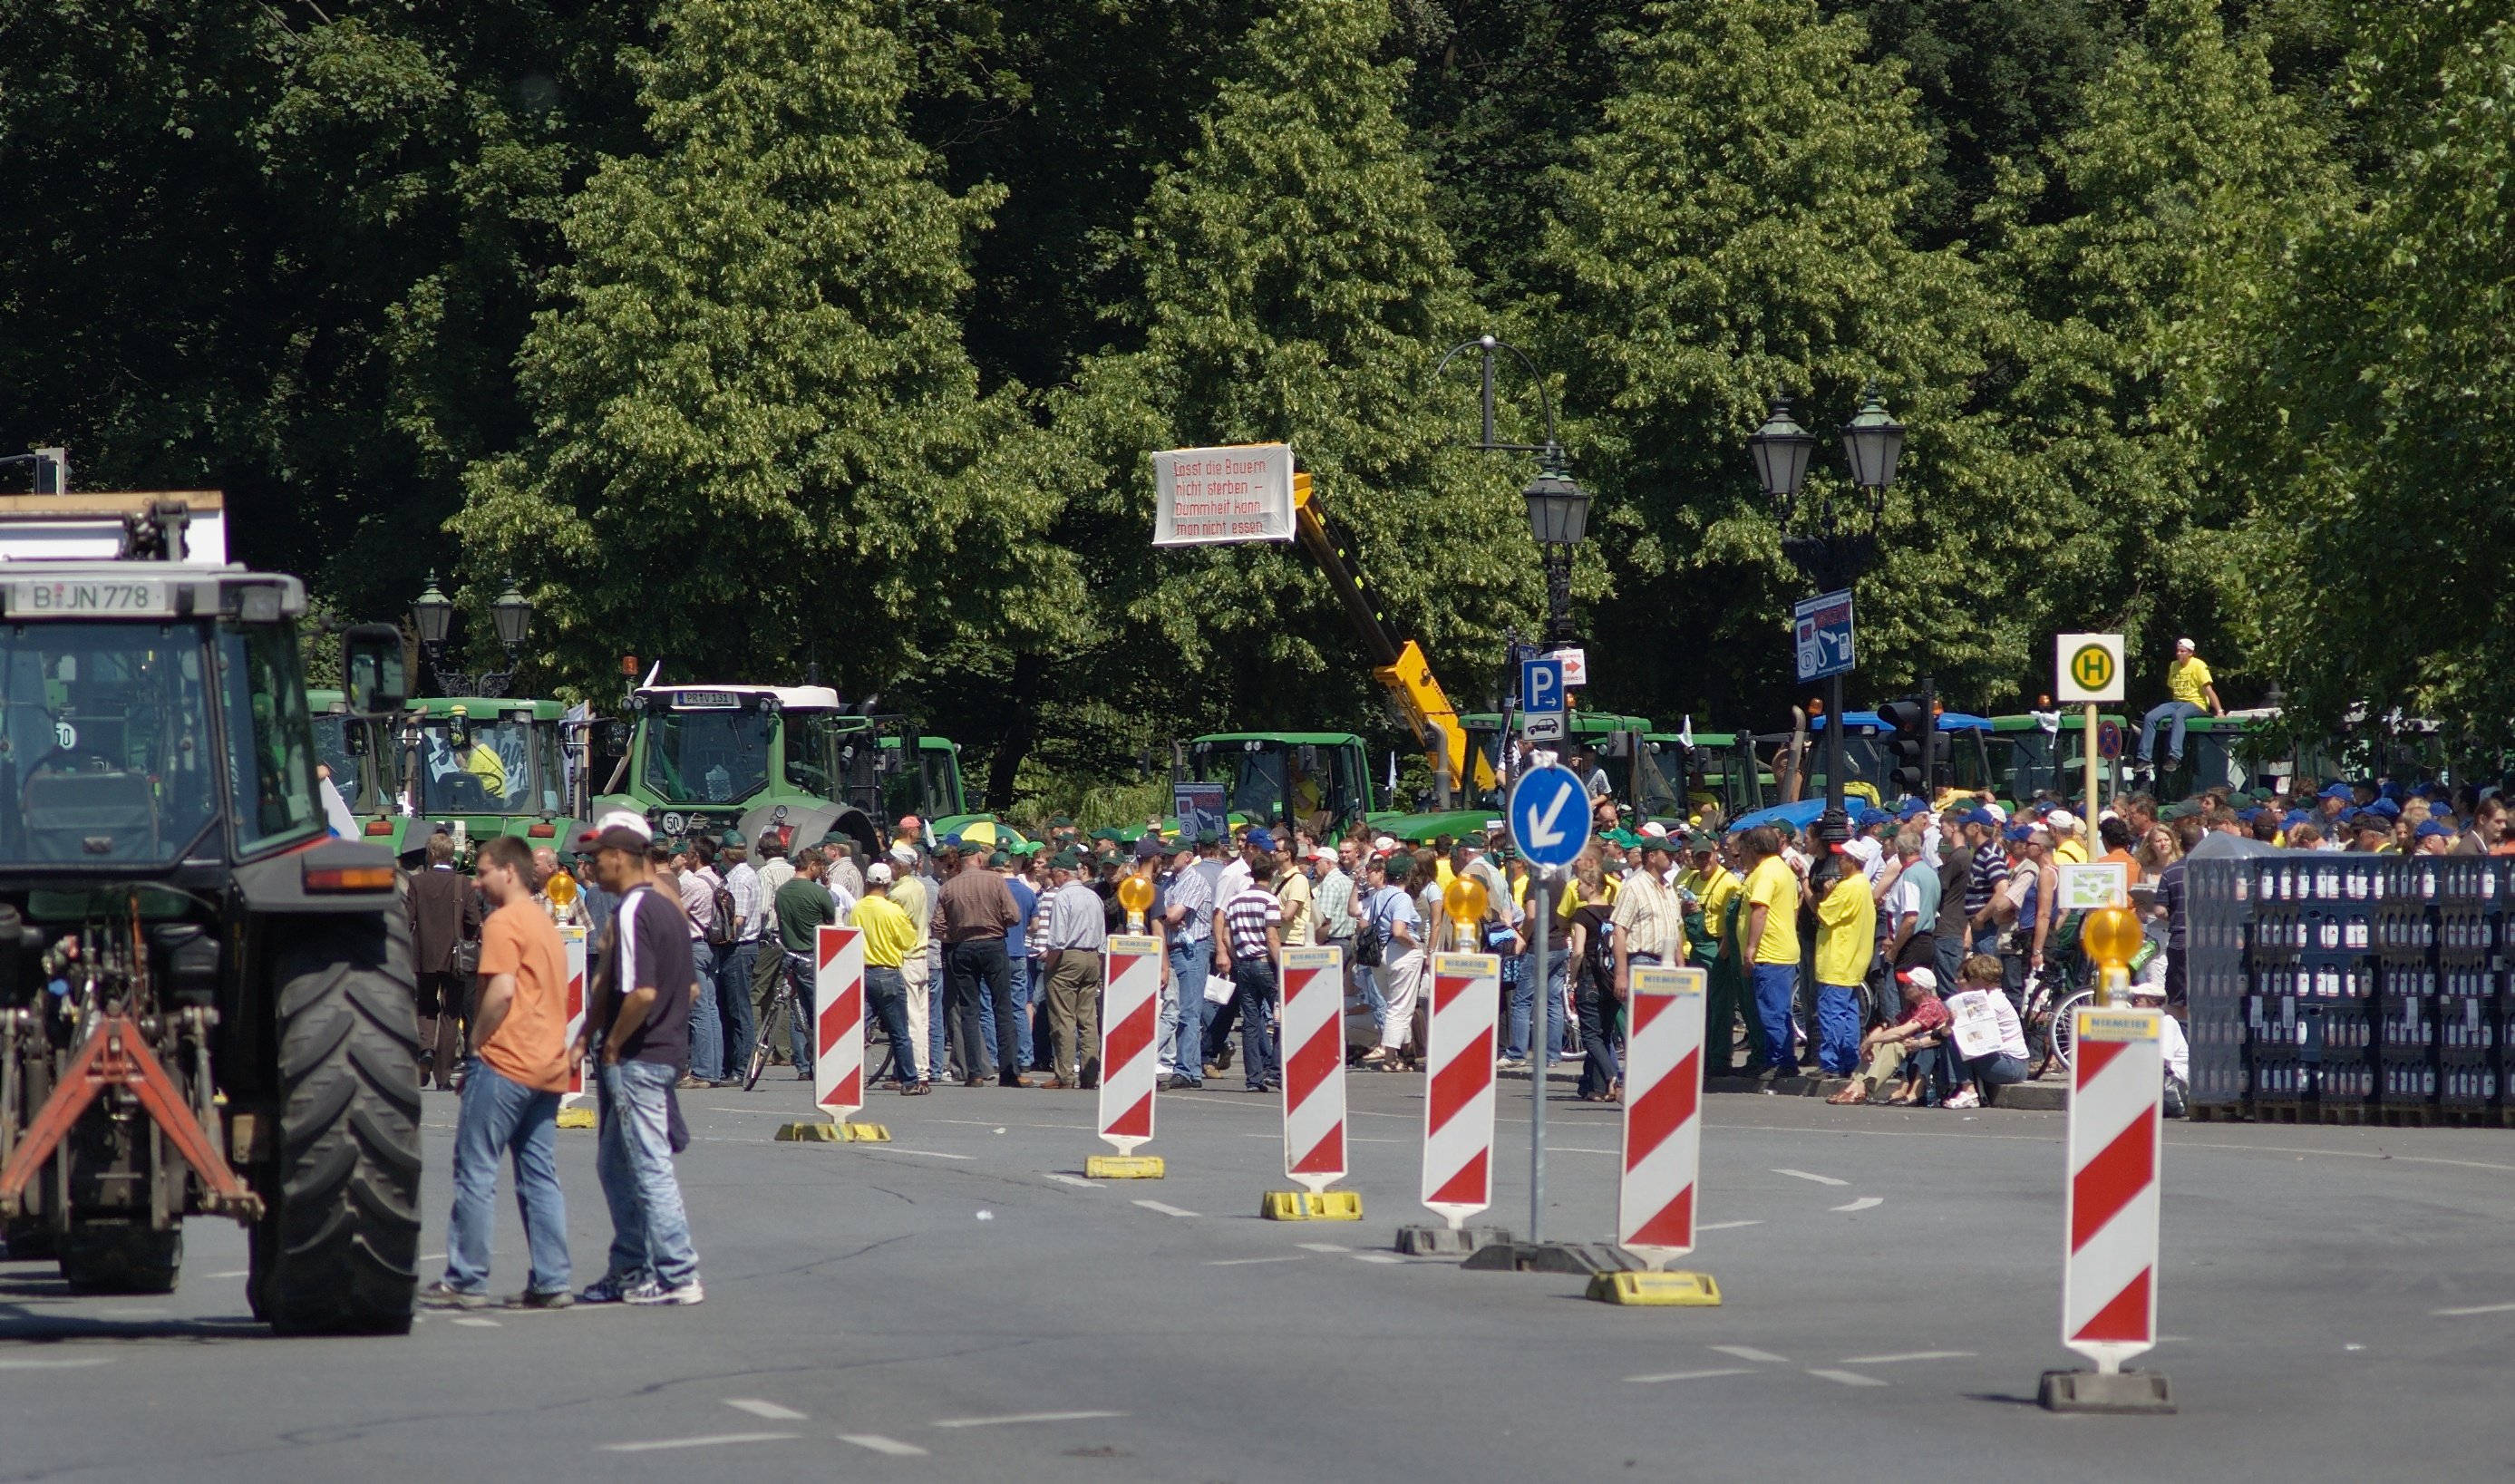
parade, festival, rawtherapee, germany, deutschland, berlin, pentax, event, 135mm, lenstagged, steffenzahn, k100d, justpentax, smcpentaxm135135mm, pentaxm135mm, smcpm135mmf35, tiergarten, marching